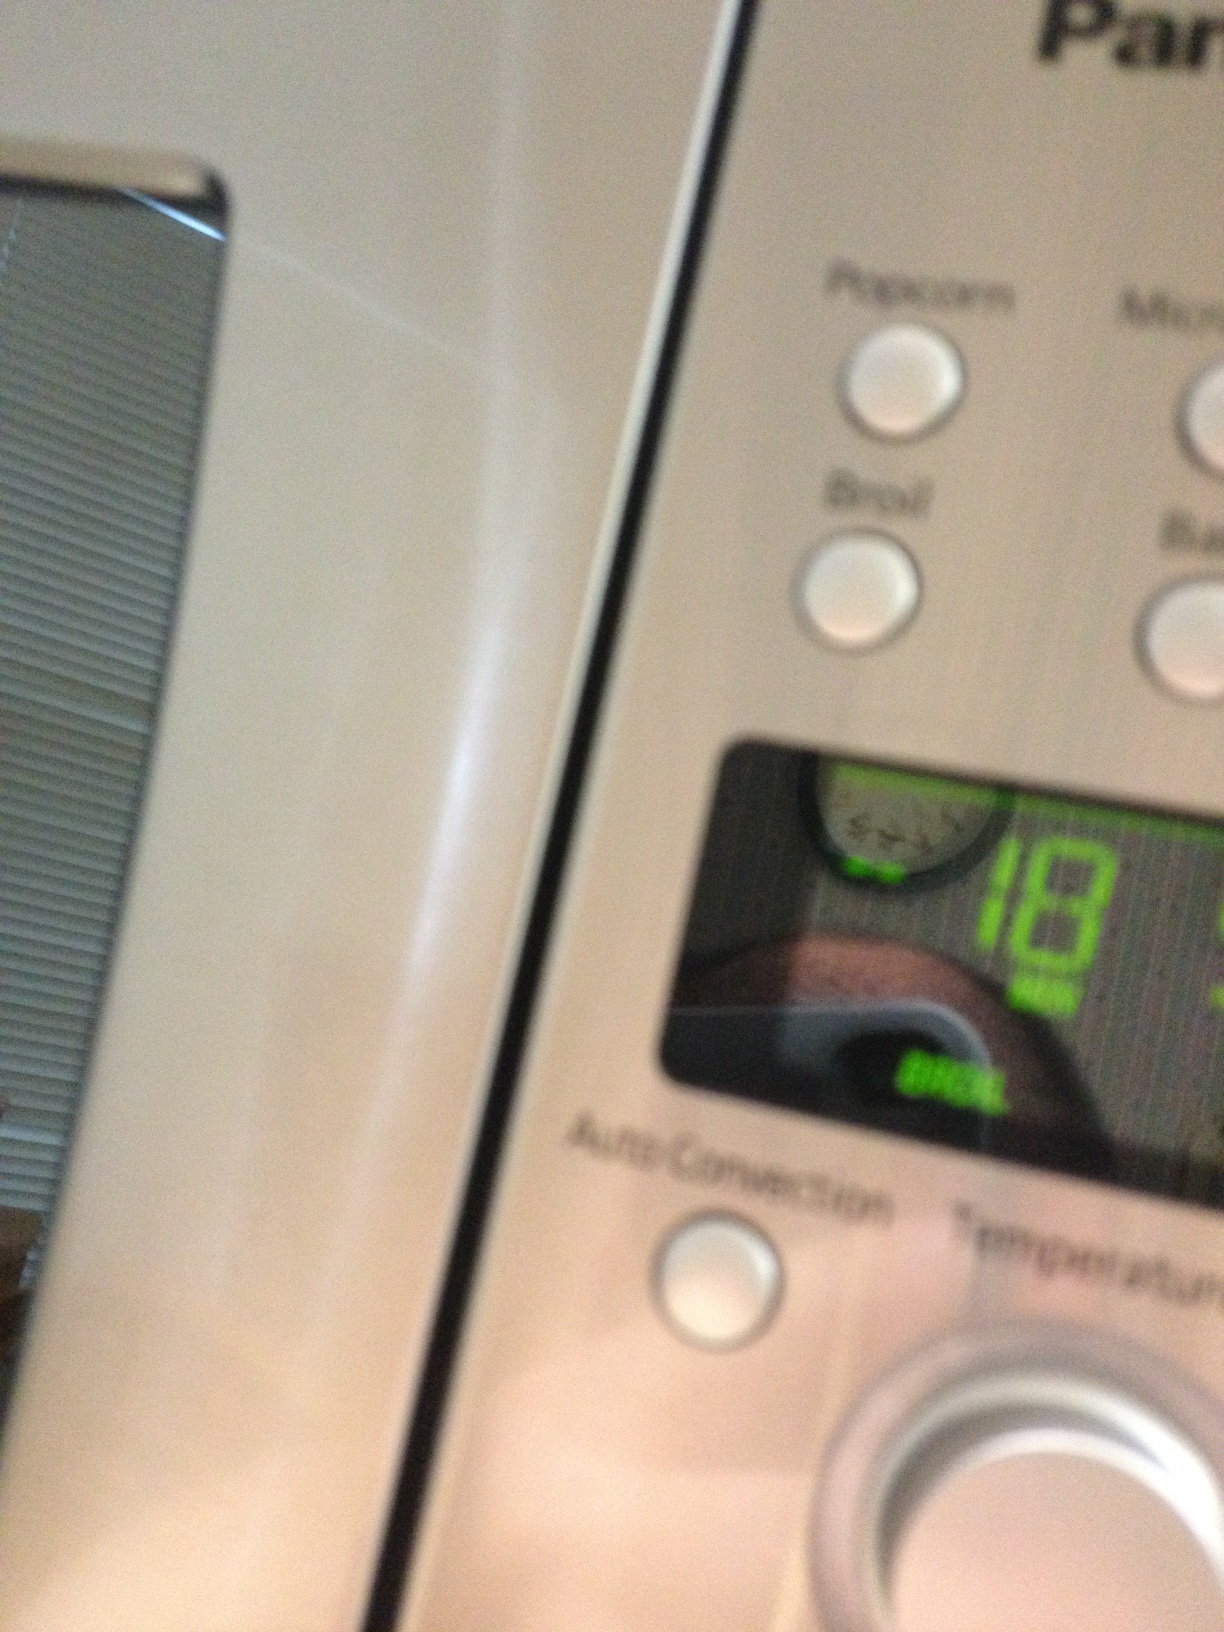Question: What's on the display?
Answer: 18